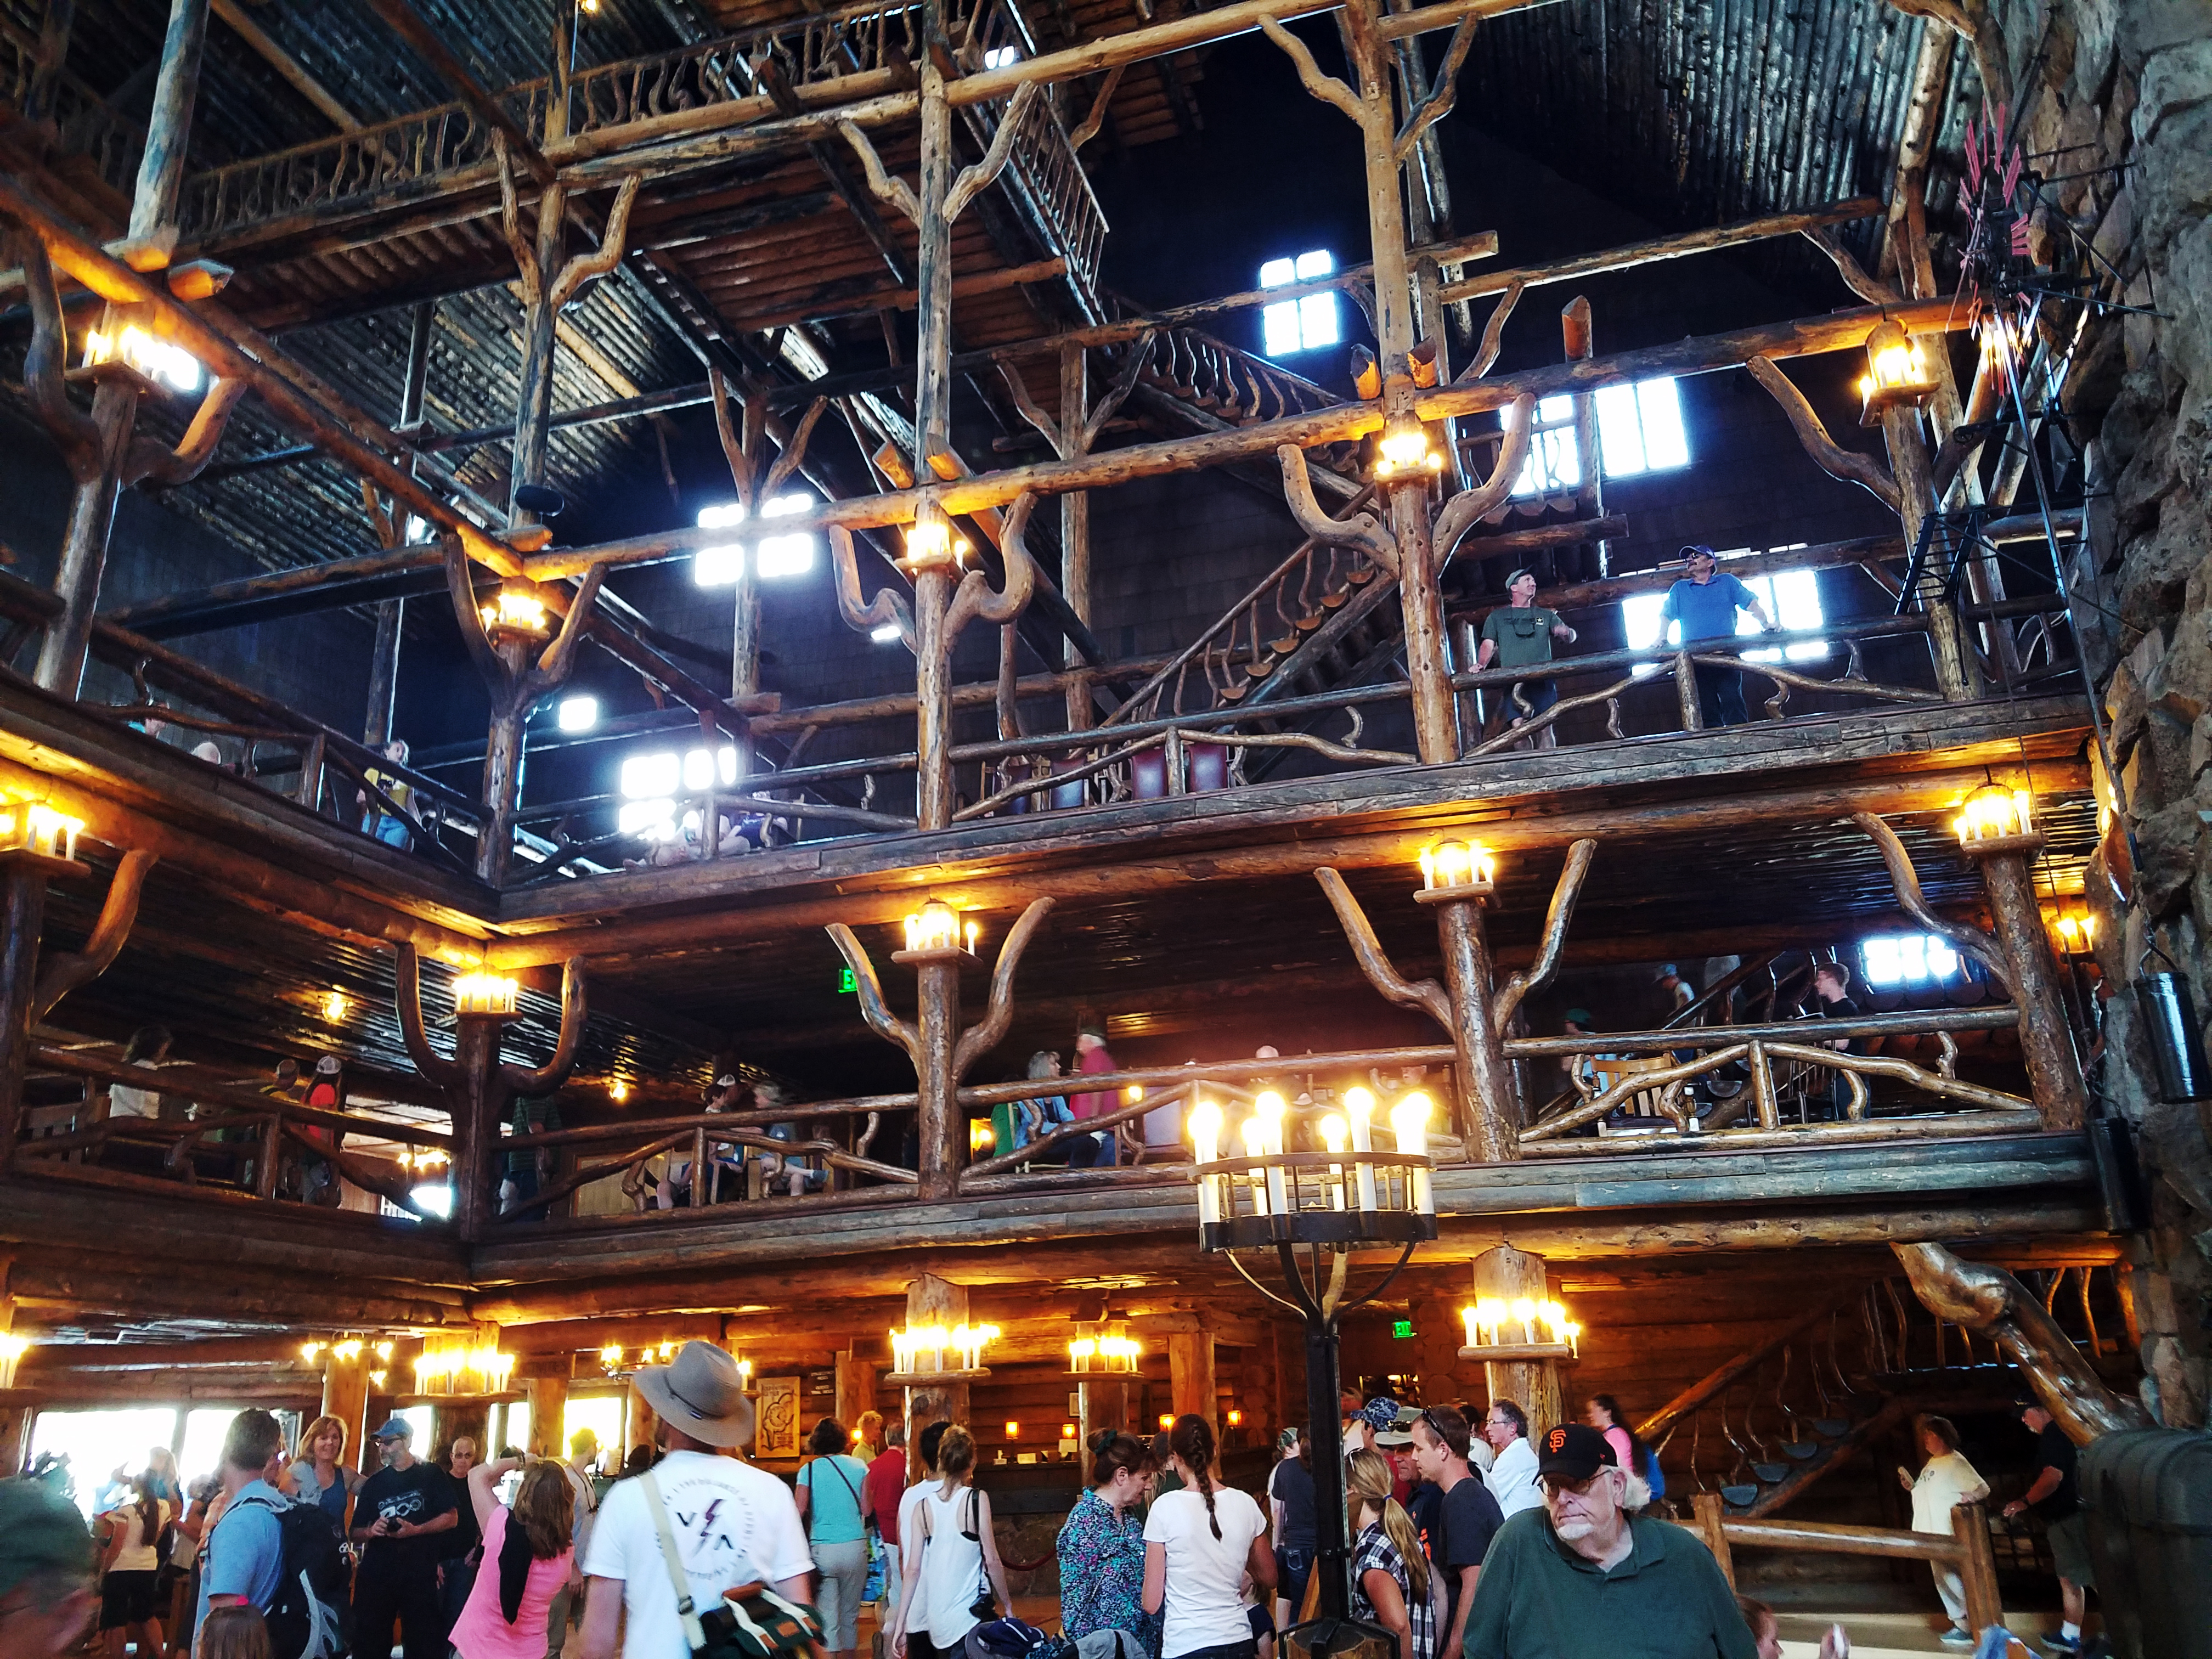
night, crowd, amusement park, arena, stage, insideyellowstonelodge